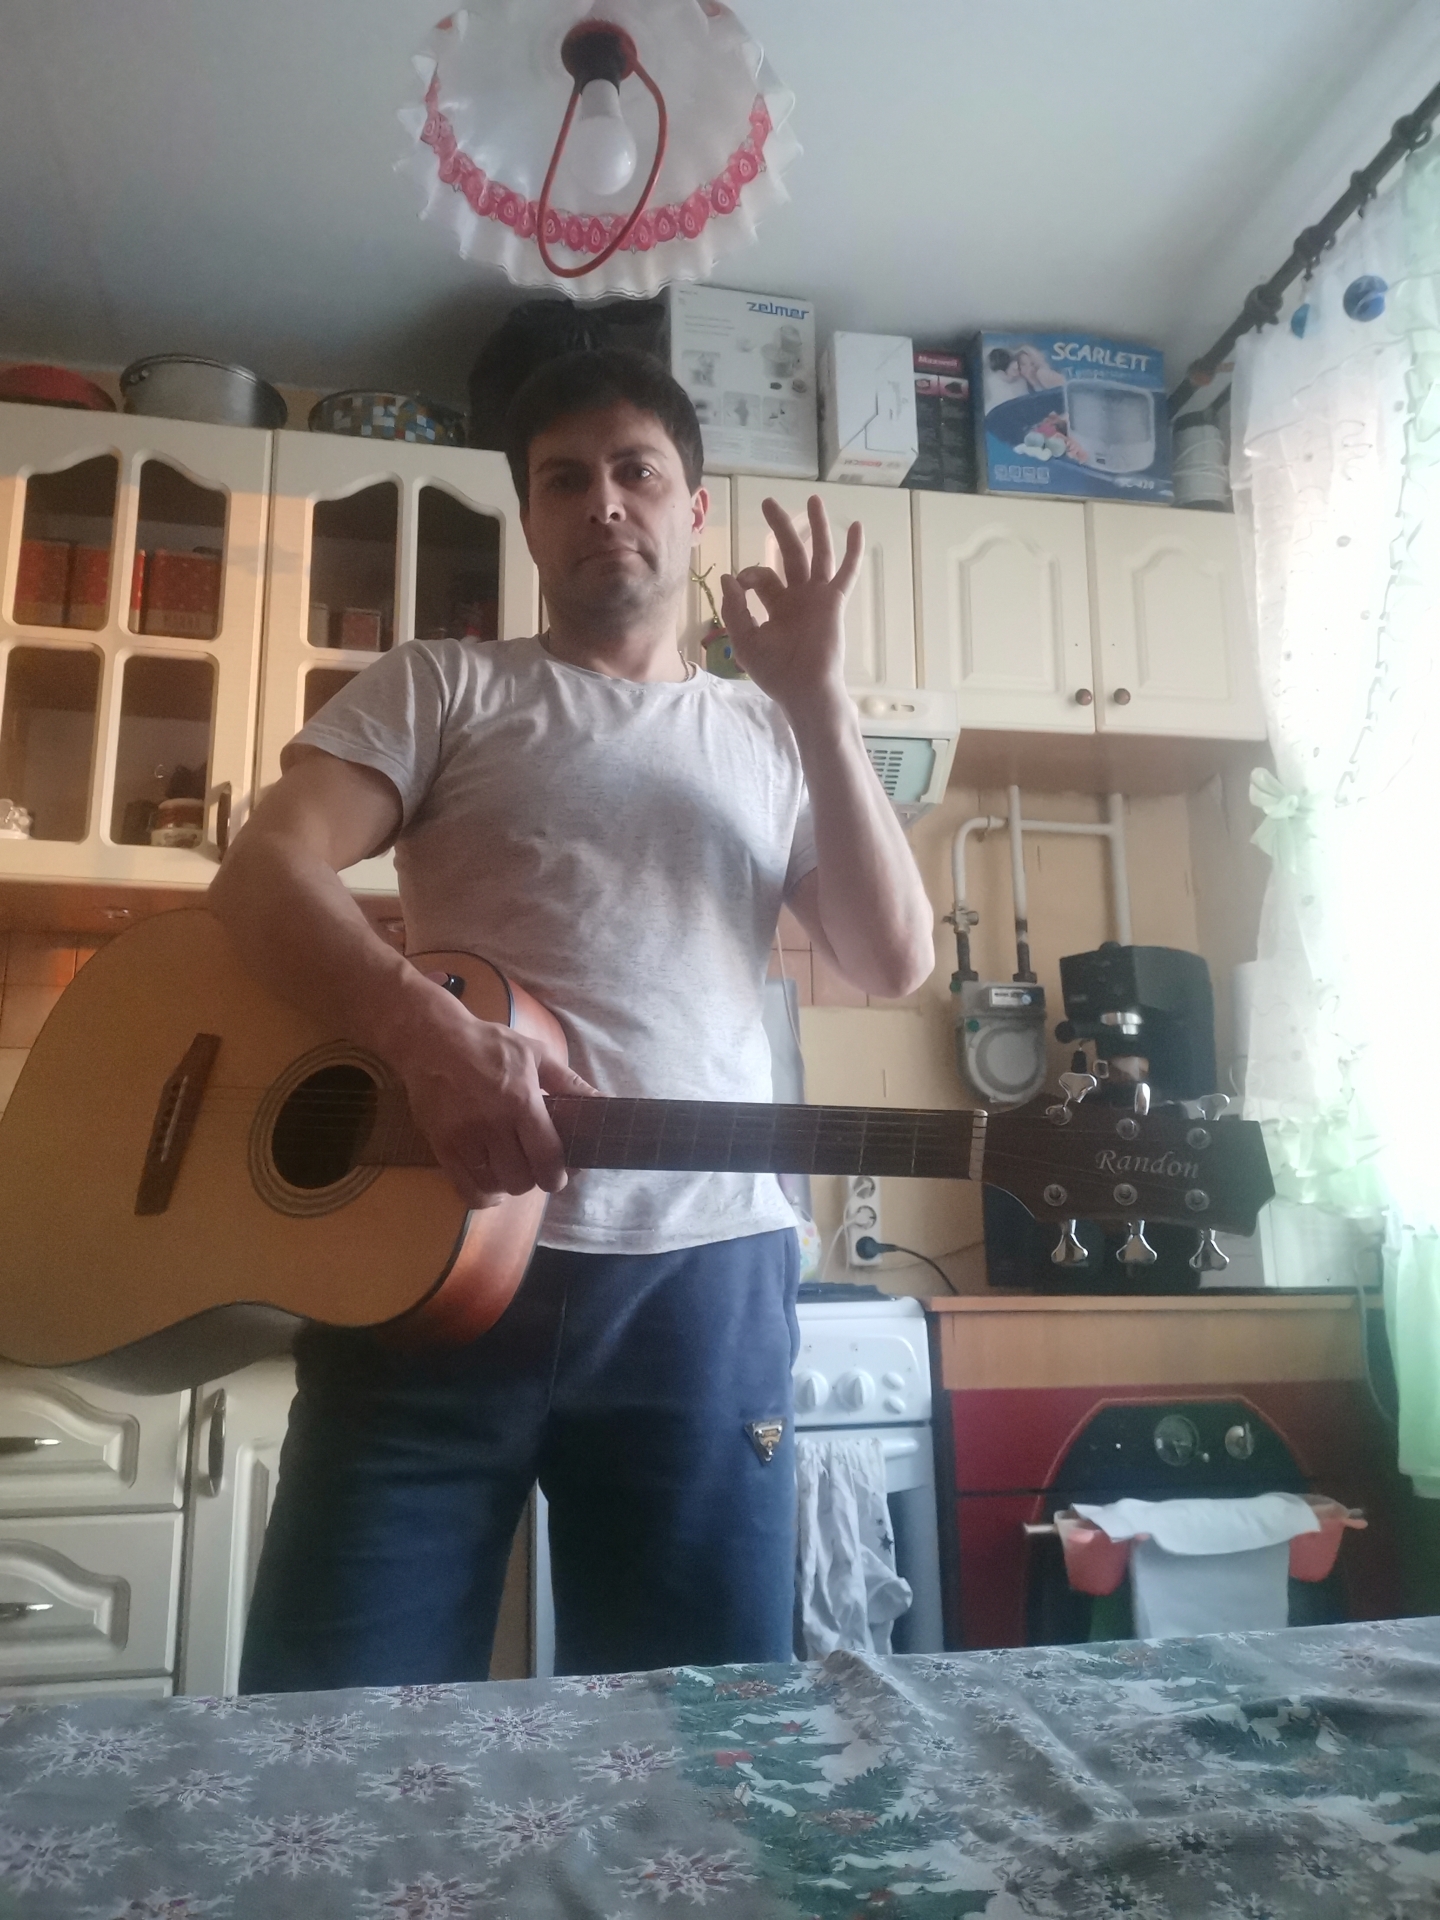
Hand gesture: ok